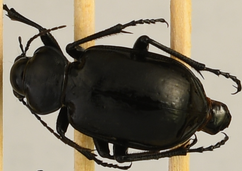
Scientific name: Calosoma affine
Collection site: Konza Prairie Agroecosystem NEON (KONA), plot KONA_007